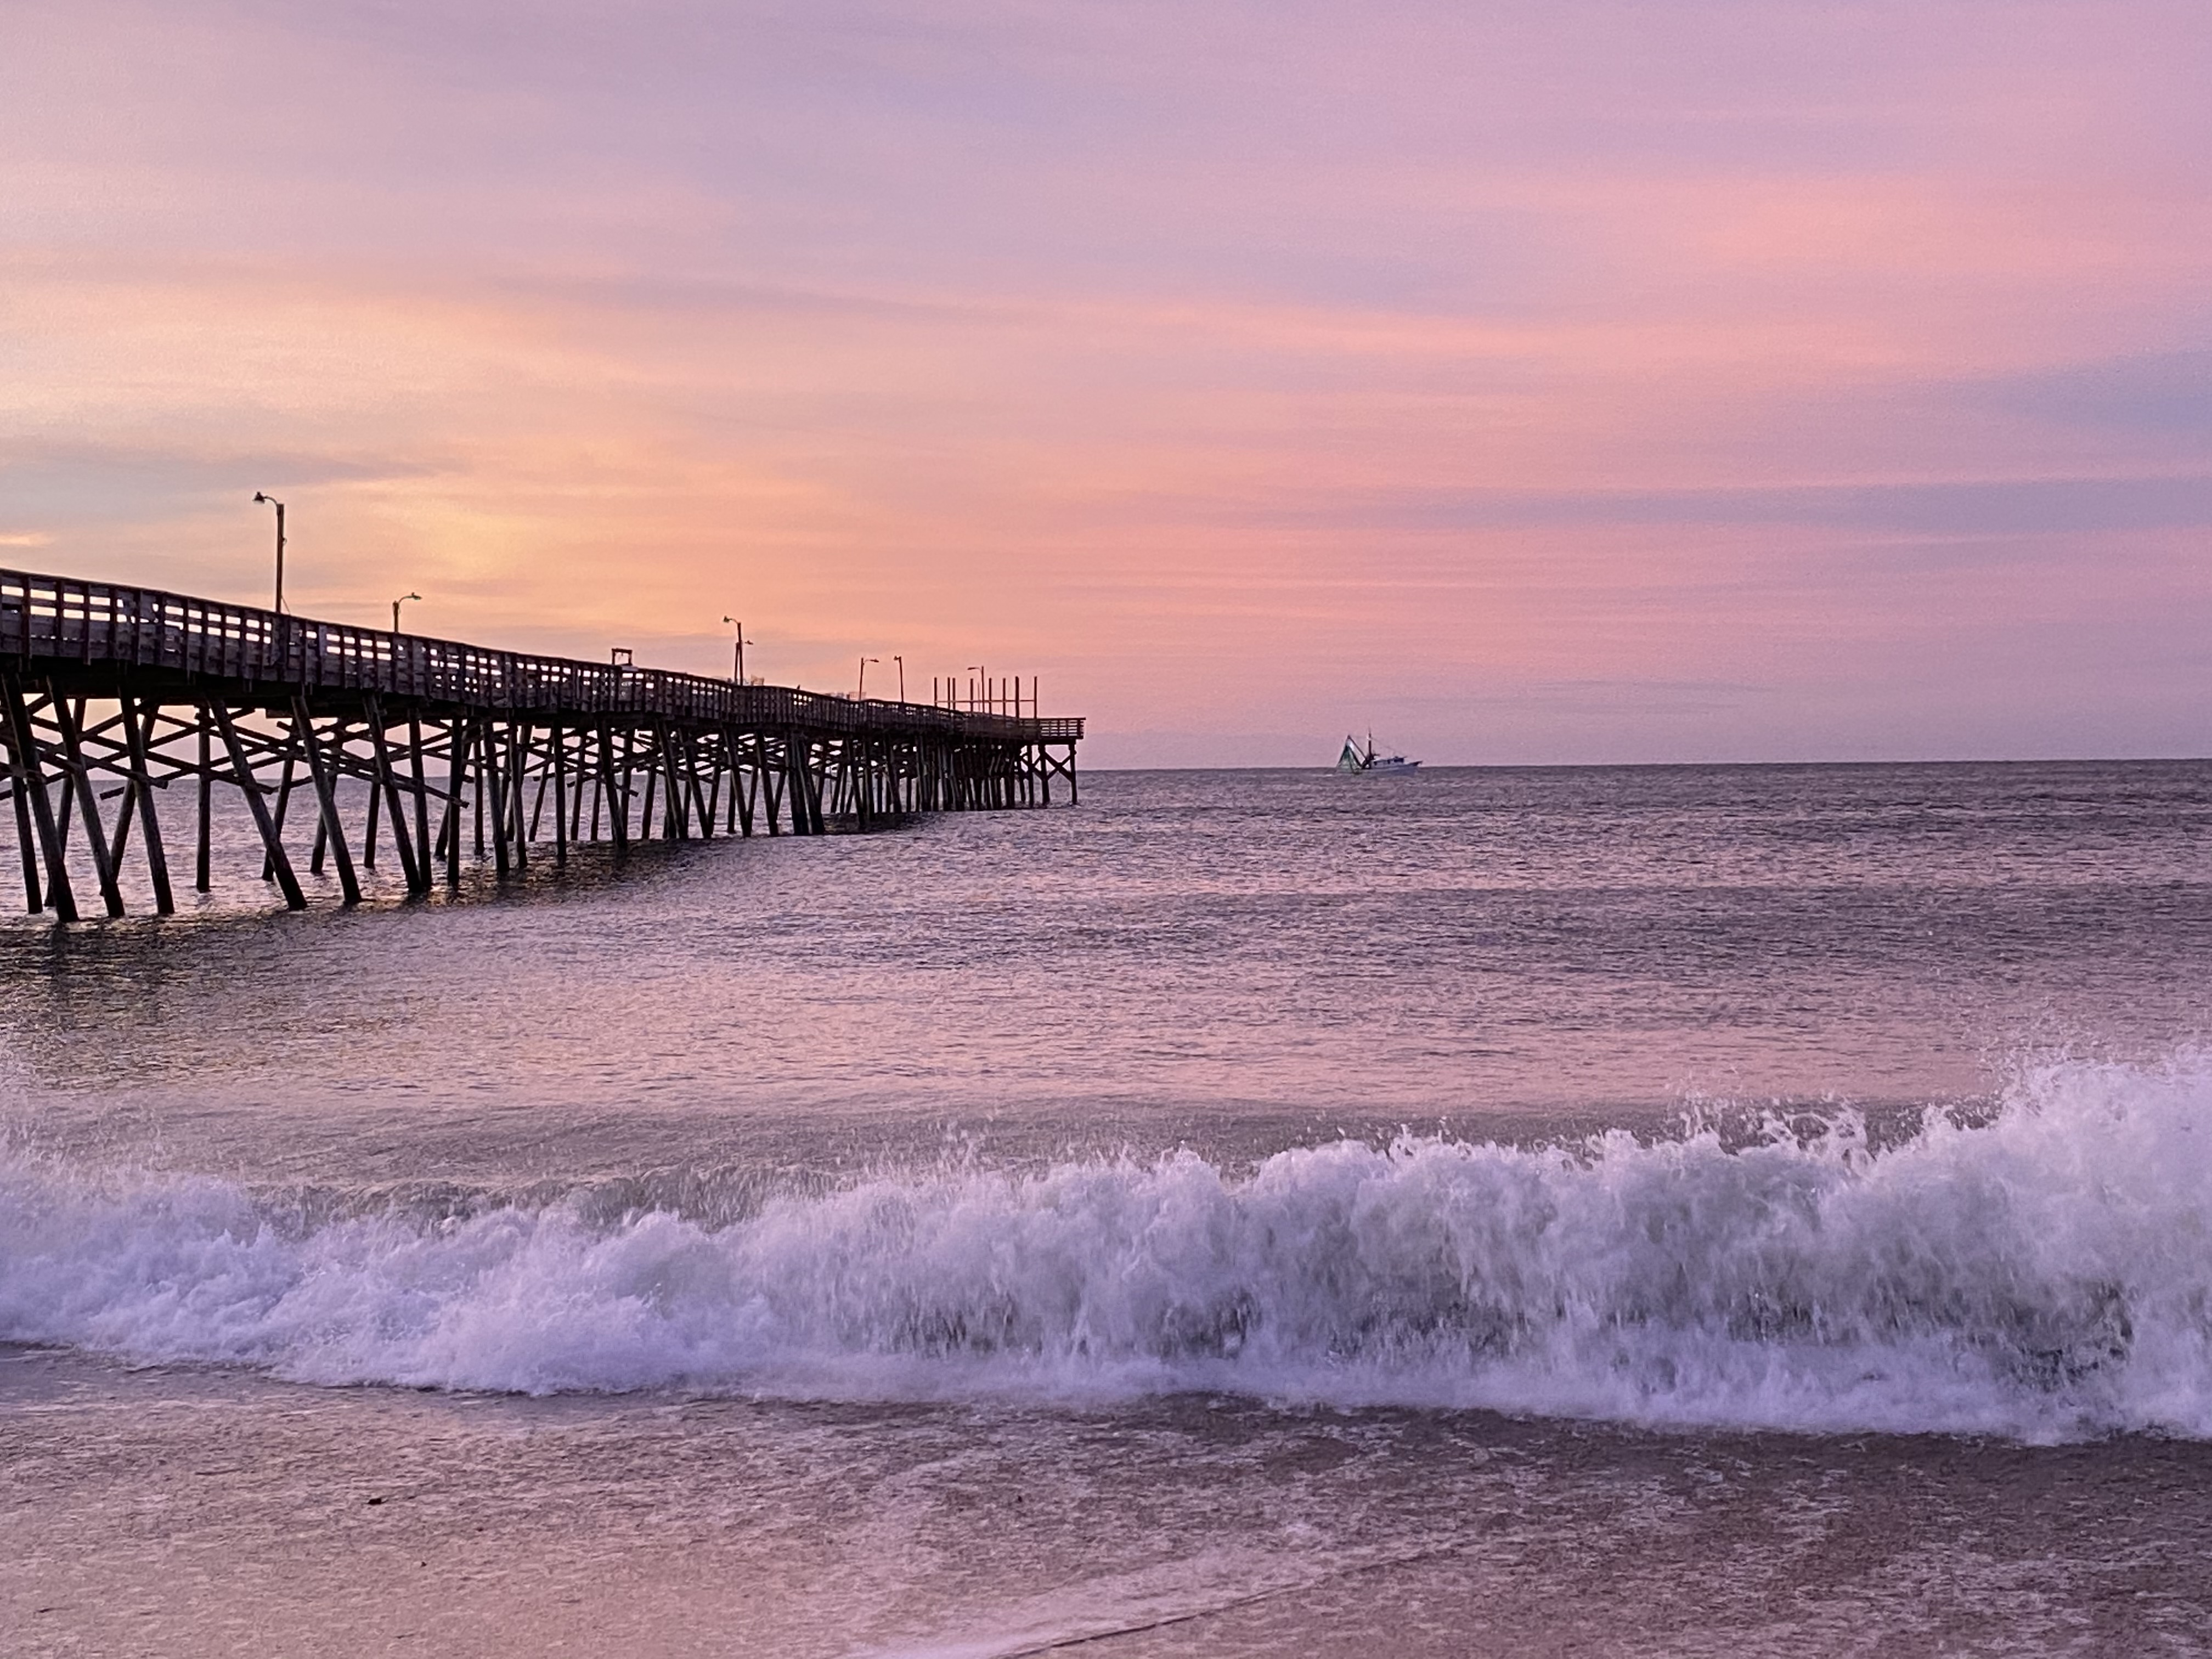
sun, sand, sky, wave, body of water, sea, ocean, water, pier, wind wave, tide, horizon, beach, cloud, coast, morning, shore, dusk, evening, sunset, dawn, nonbuilding structure, sunrise, coastal and oceanic landforms, landscape, bridge, wind